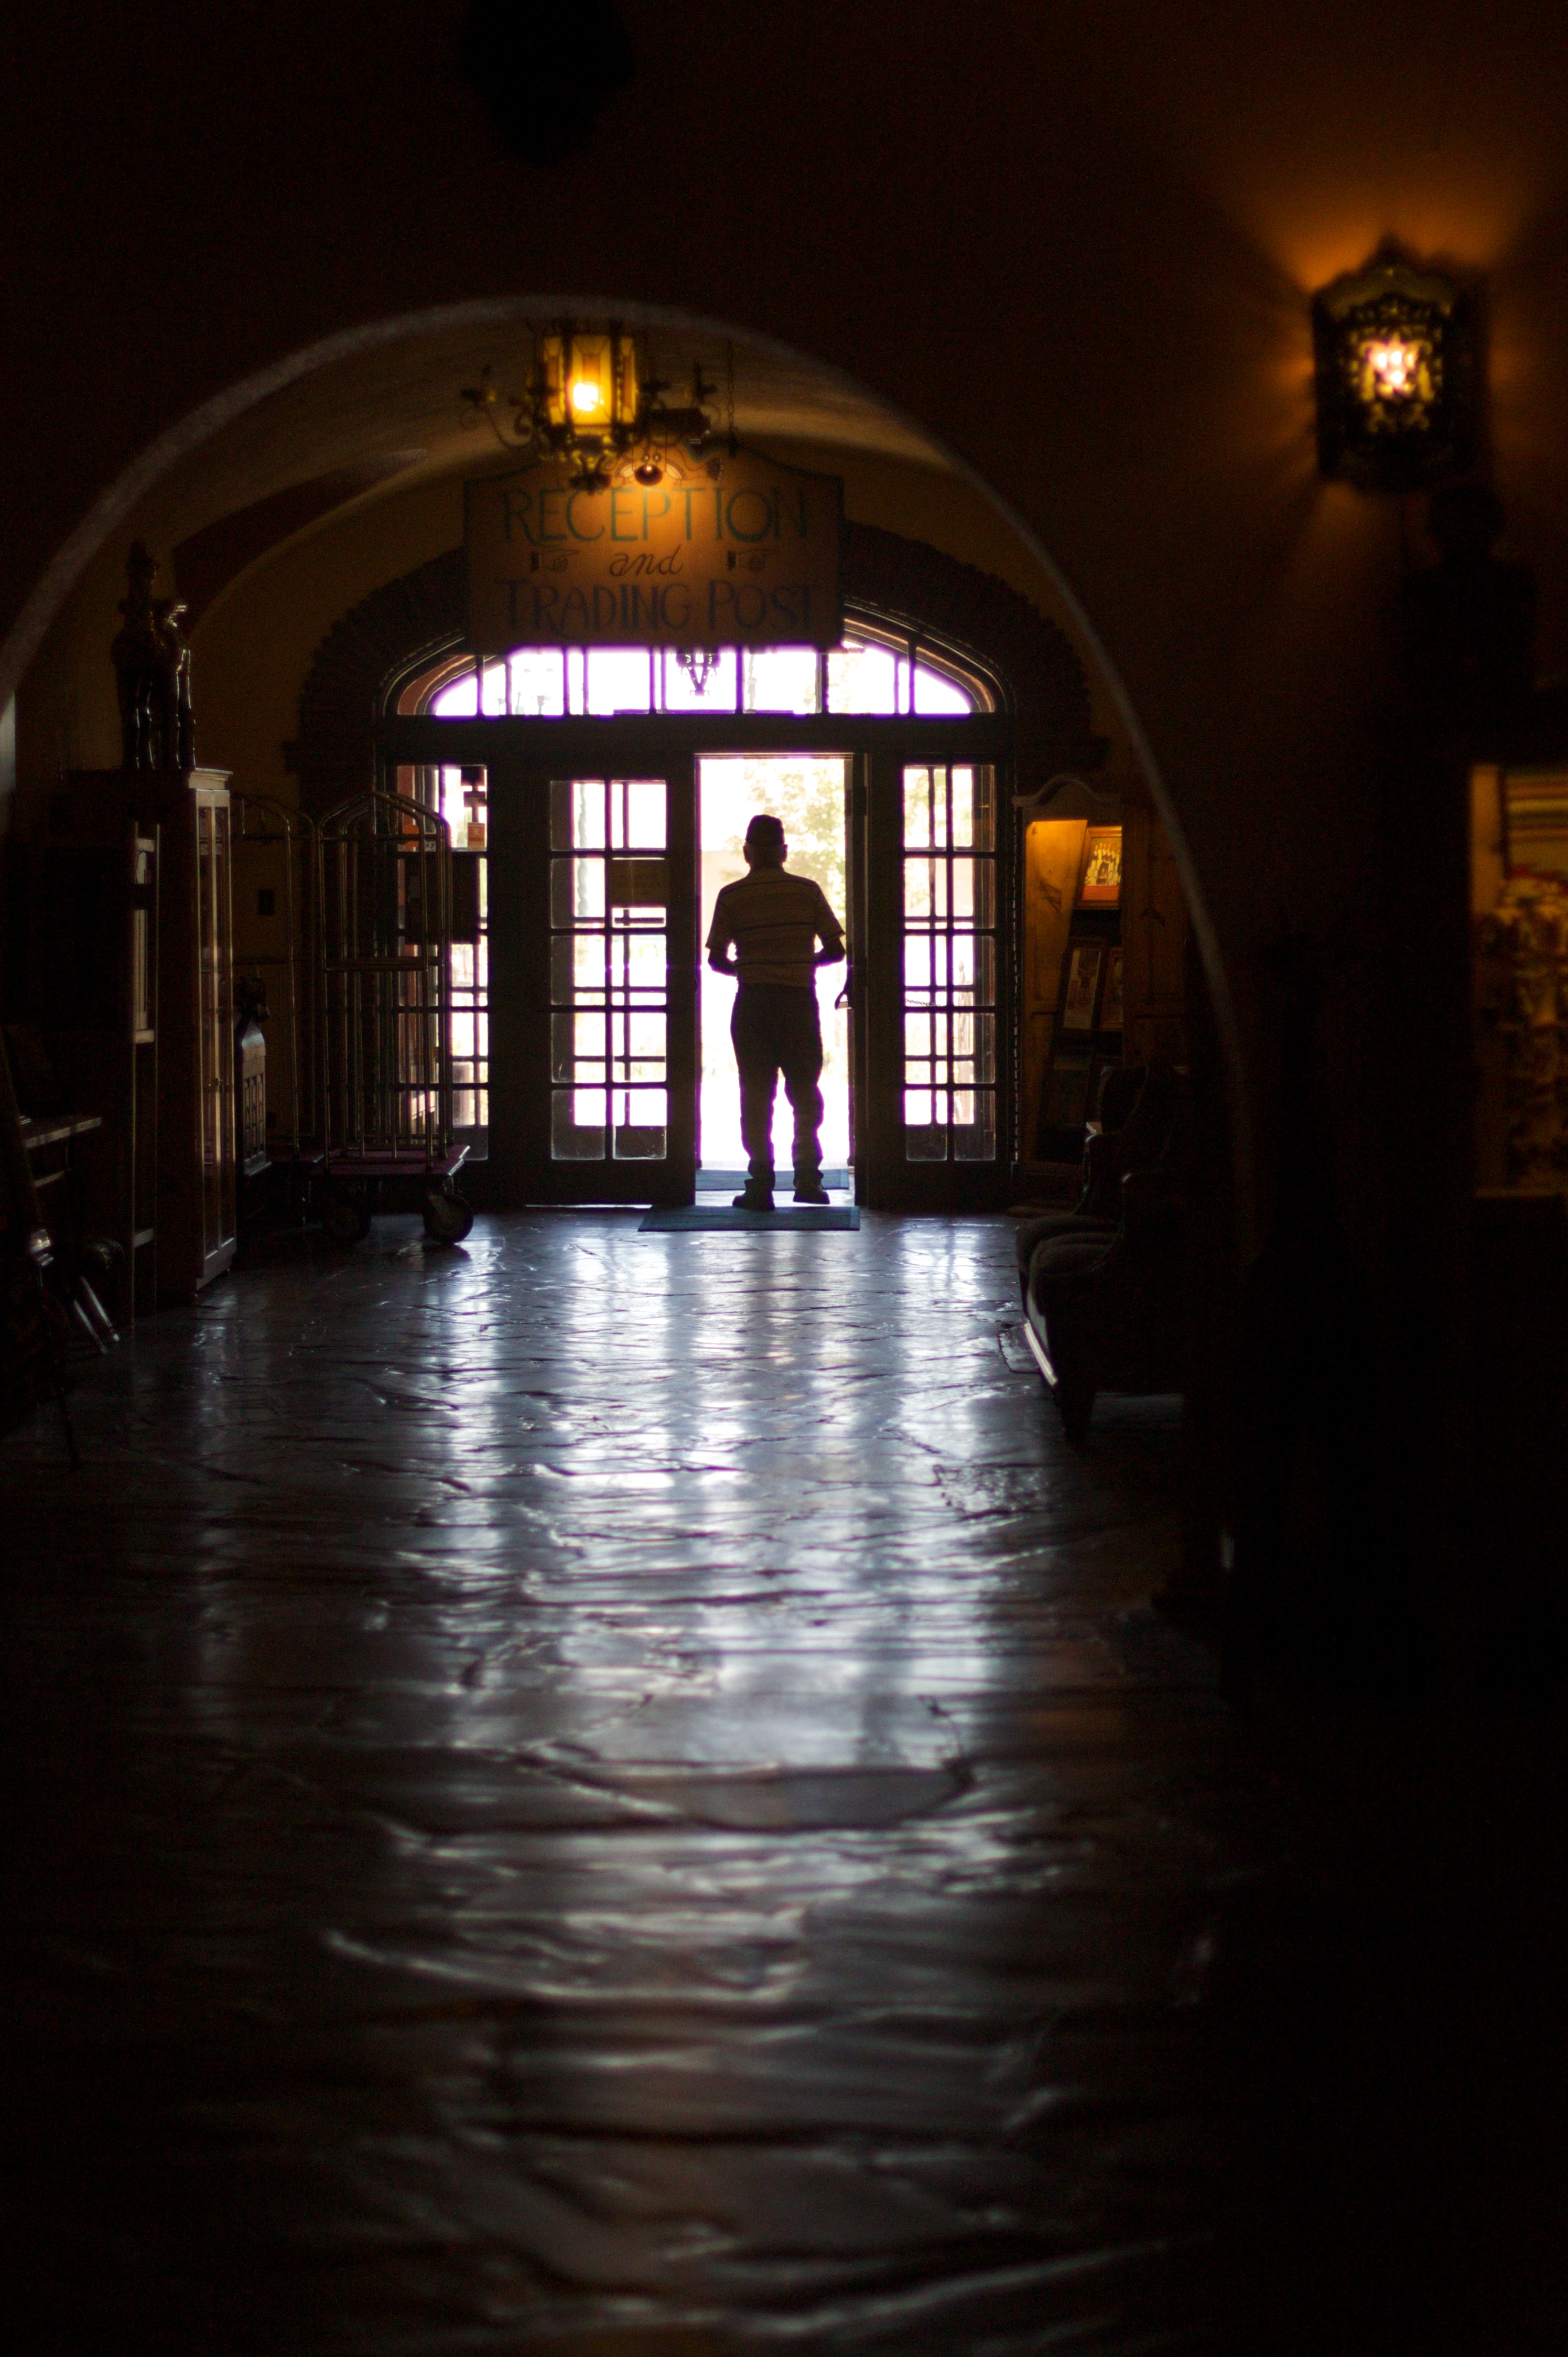
light, night, evening, reflection, darkness, lighting, winslow, laposada